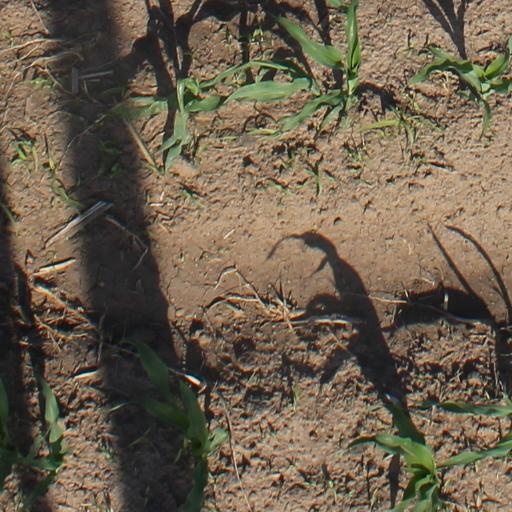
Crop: maize; corn